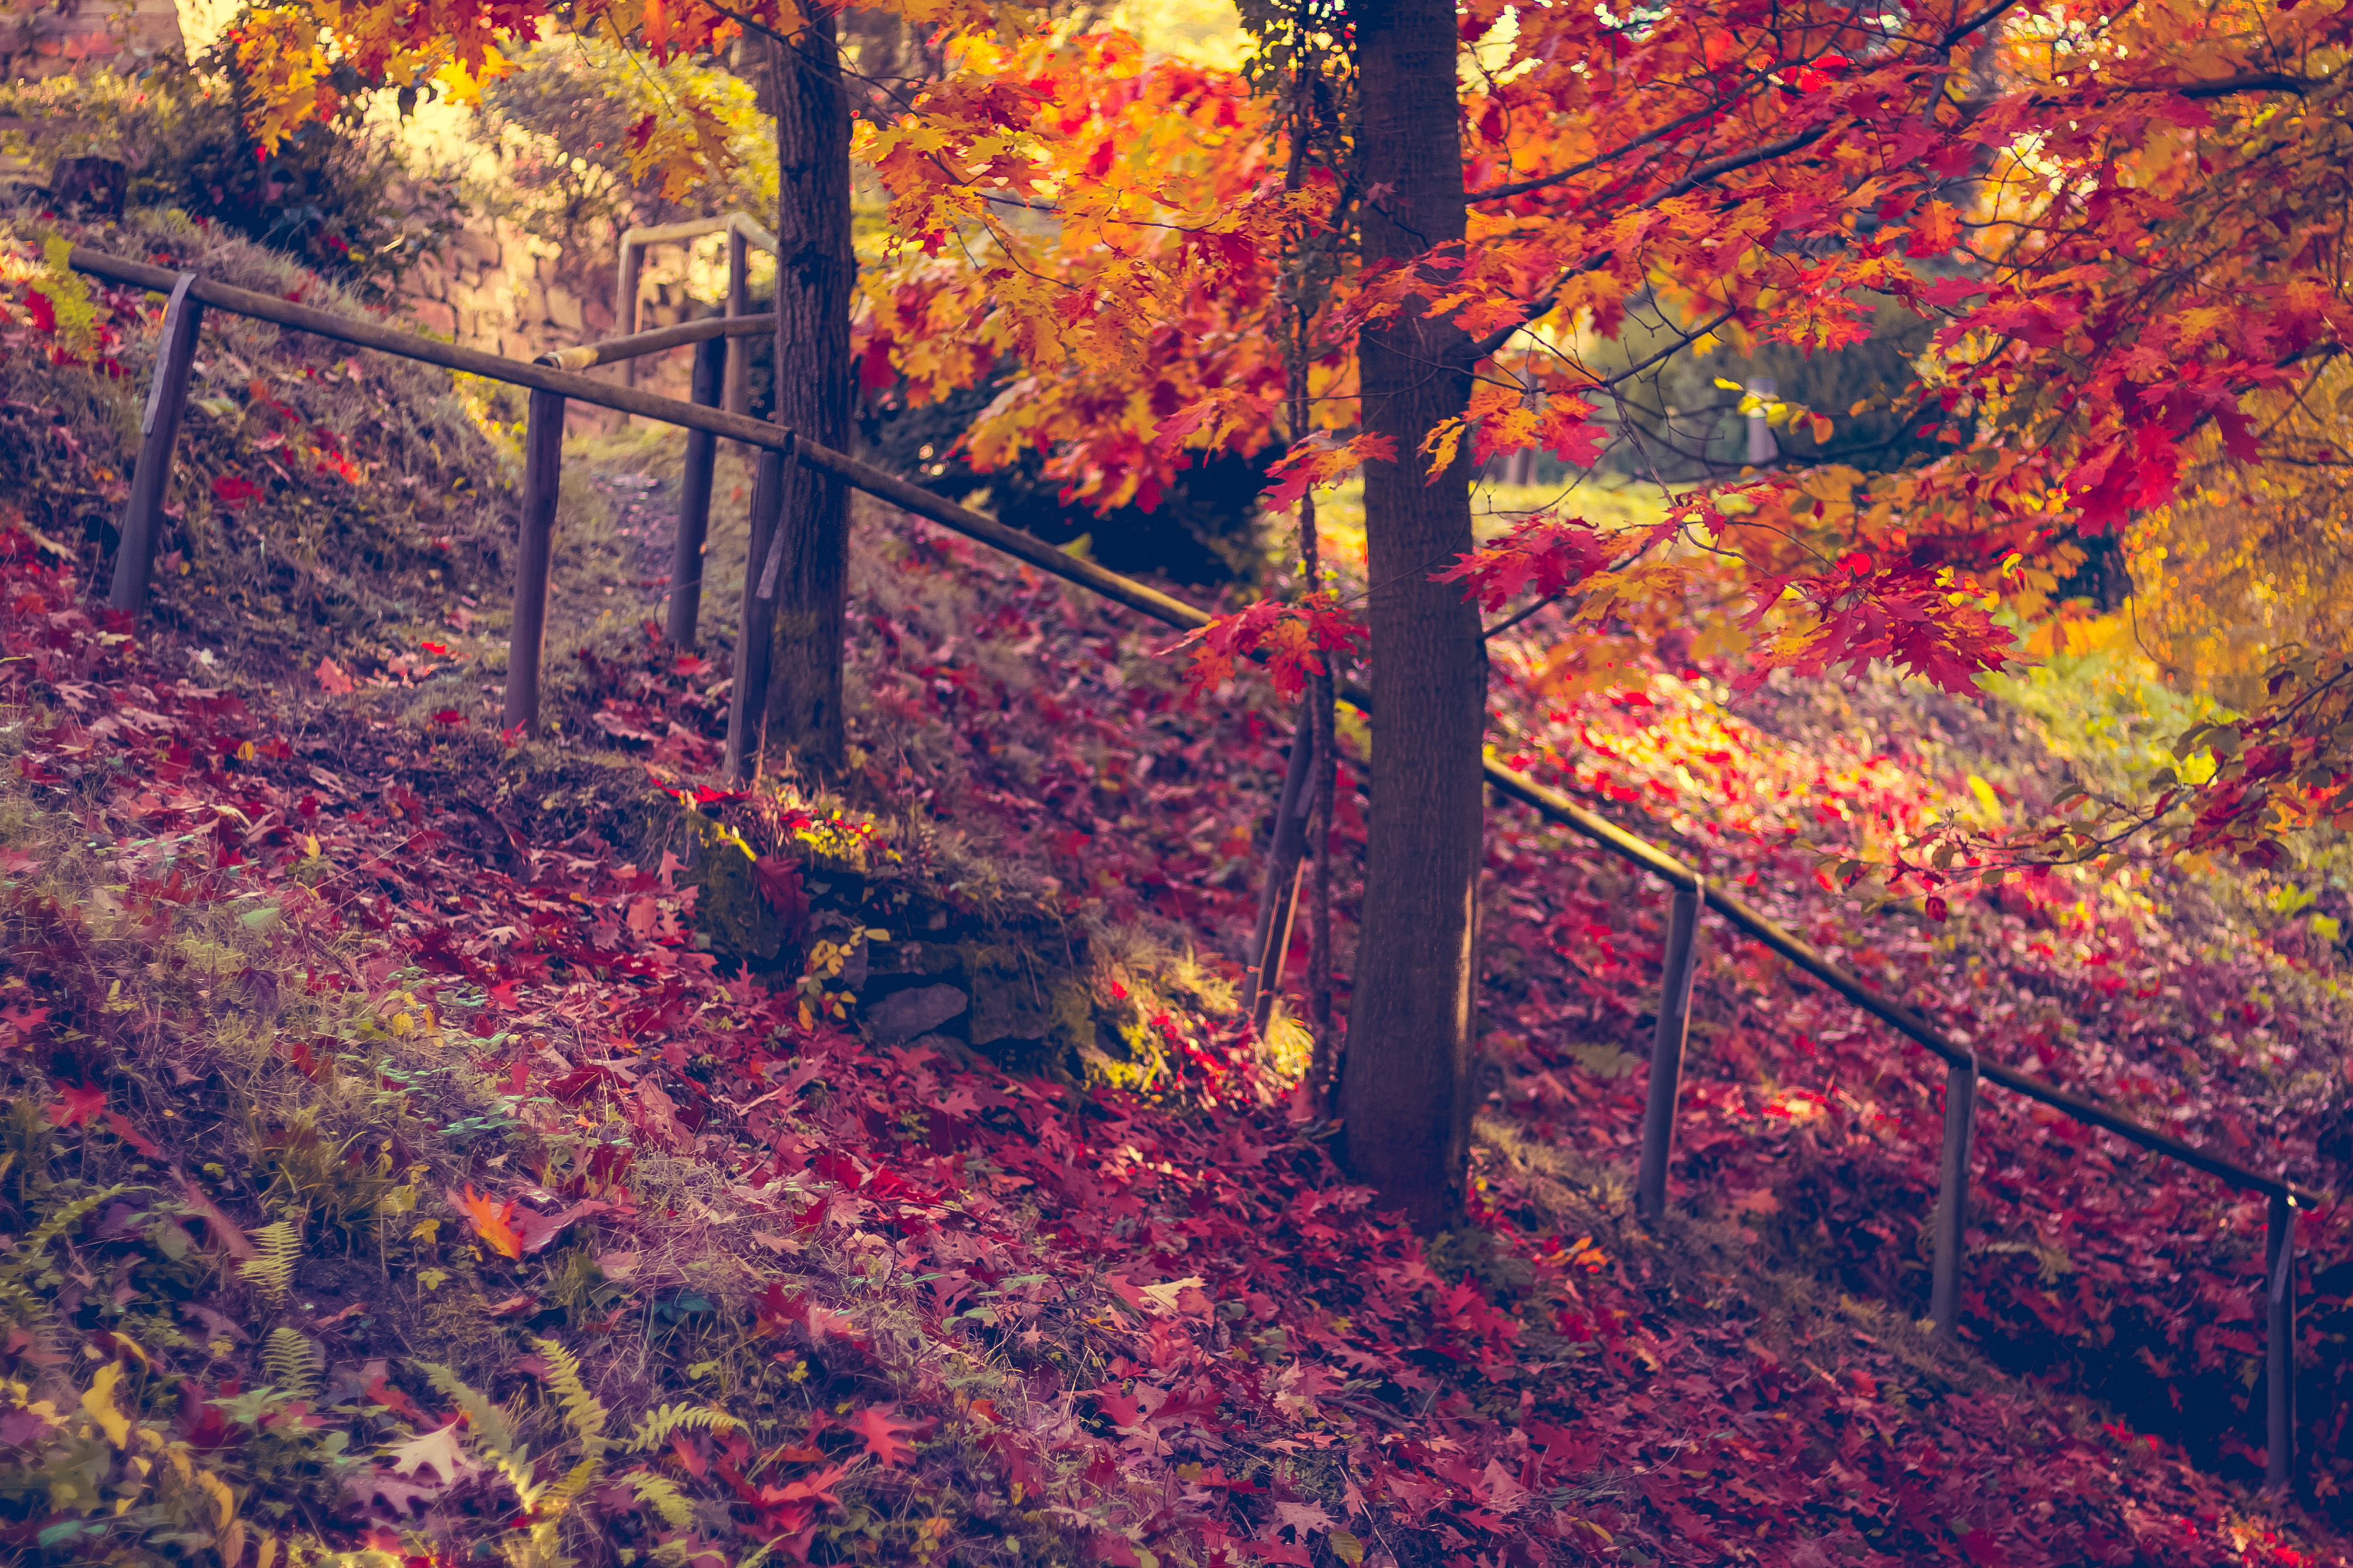
leaf, tree, nature, red, autumn, yellow, orange, woody plant, deciduous, plant, sky, painting, forest, Northern hardwood forest, sunlight, maple leaf, art, branch, woodland, landscape, maple, Colorfulness, temperate broadleaf and mixed forest, acrylic paint, Tints and shades